Kayvon Thibodeaux

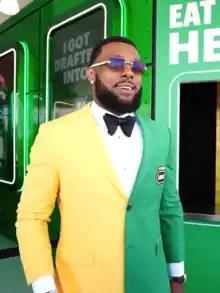
Thibodeaux in 2022

Kayvon Thibodeaux (born December 15, 2000) is an American professional football linebacker for the New York Giants of the National Football League (NFL). A native of Los Angeles, he was named "USA Today" High School Football Defensive Player of the Year in 2018.